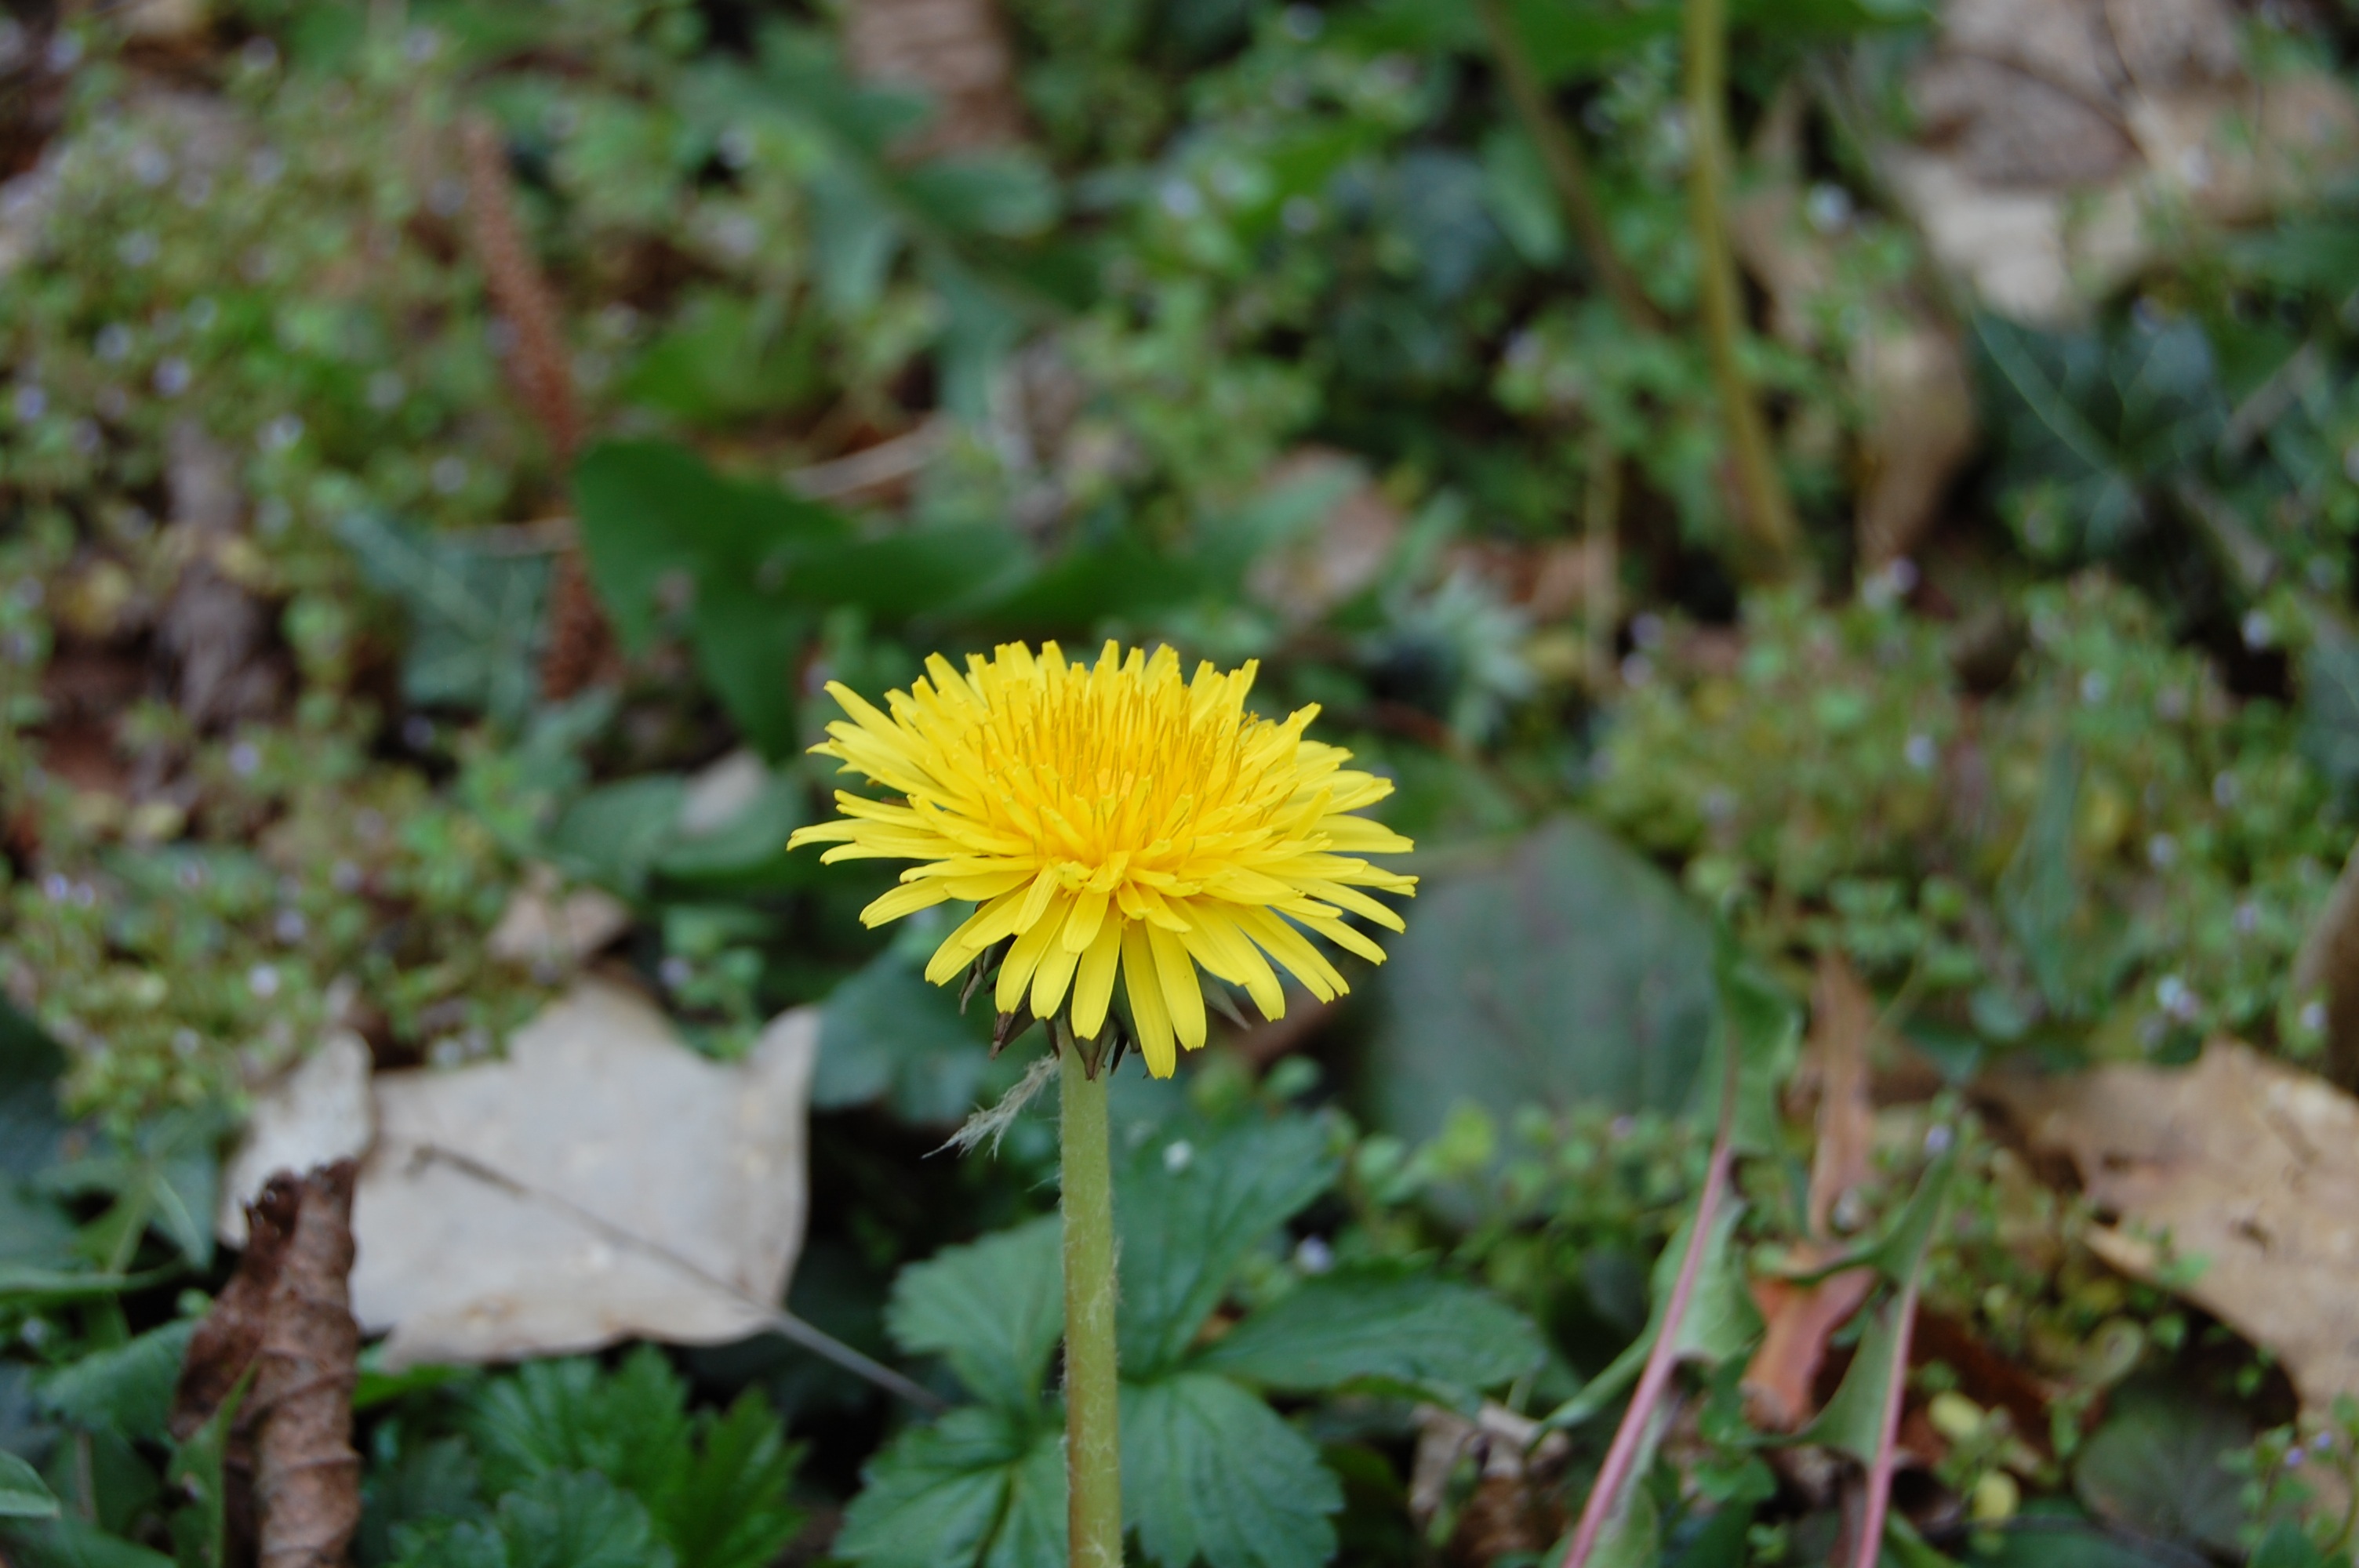
nature, plant, meadow, dandelion, leaf, flower, spring, green, botany, yellow, flora, wildflower, flowering plant, daisy family, annual plant, land plant